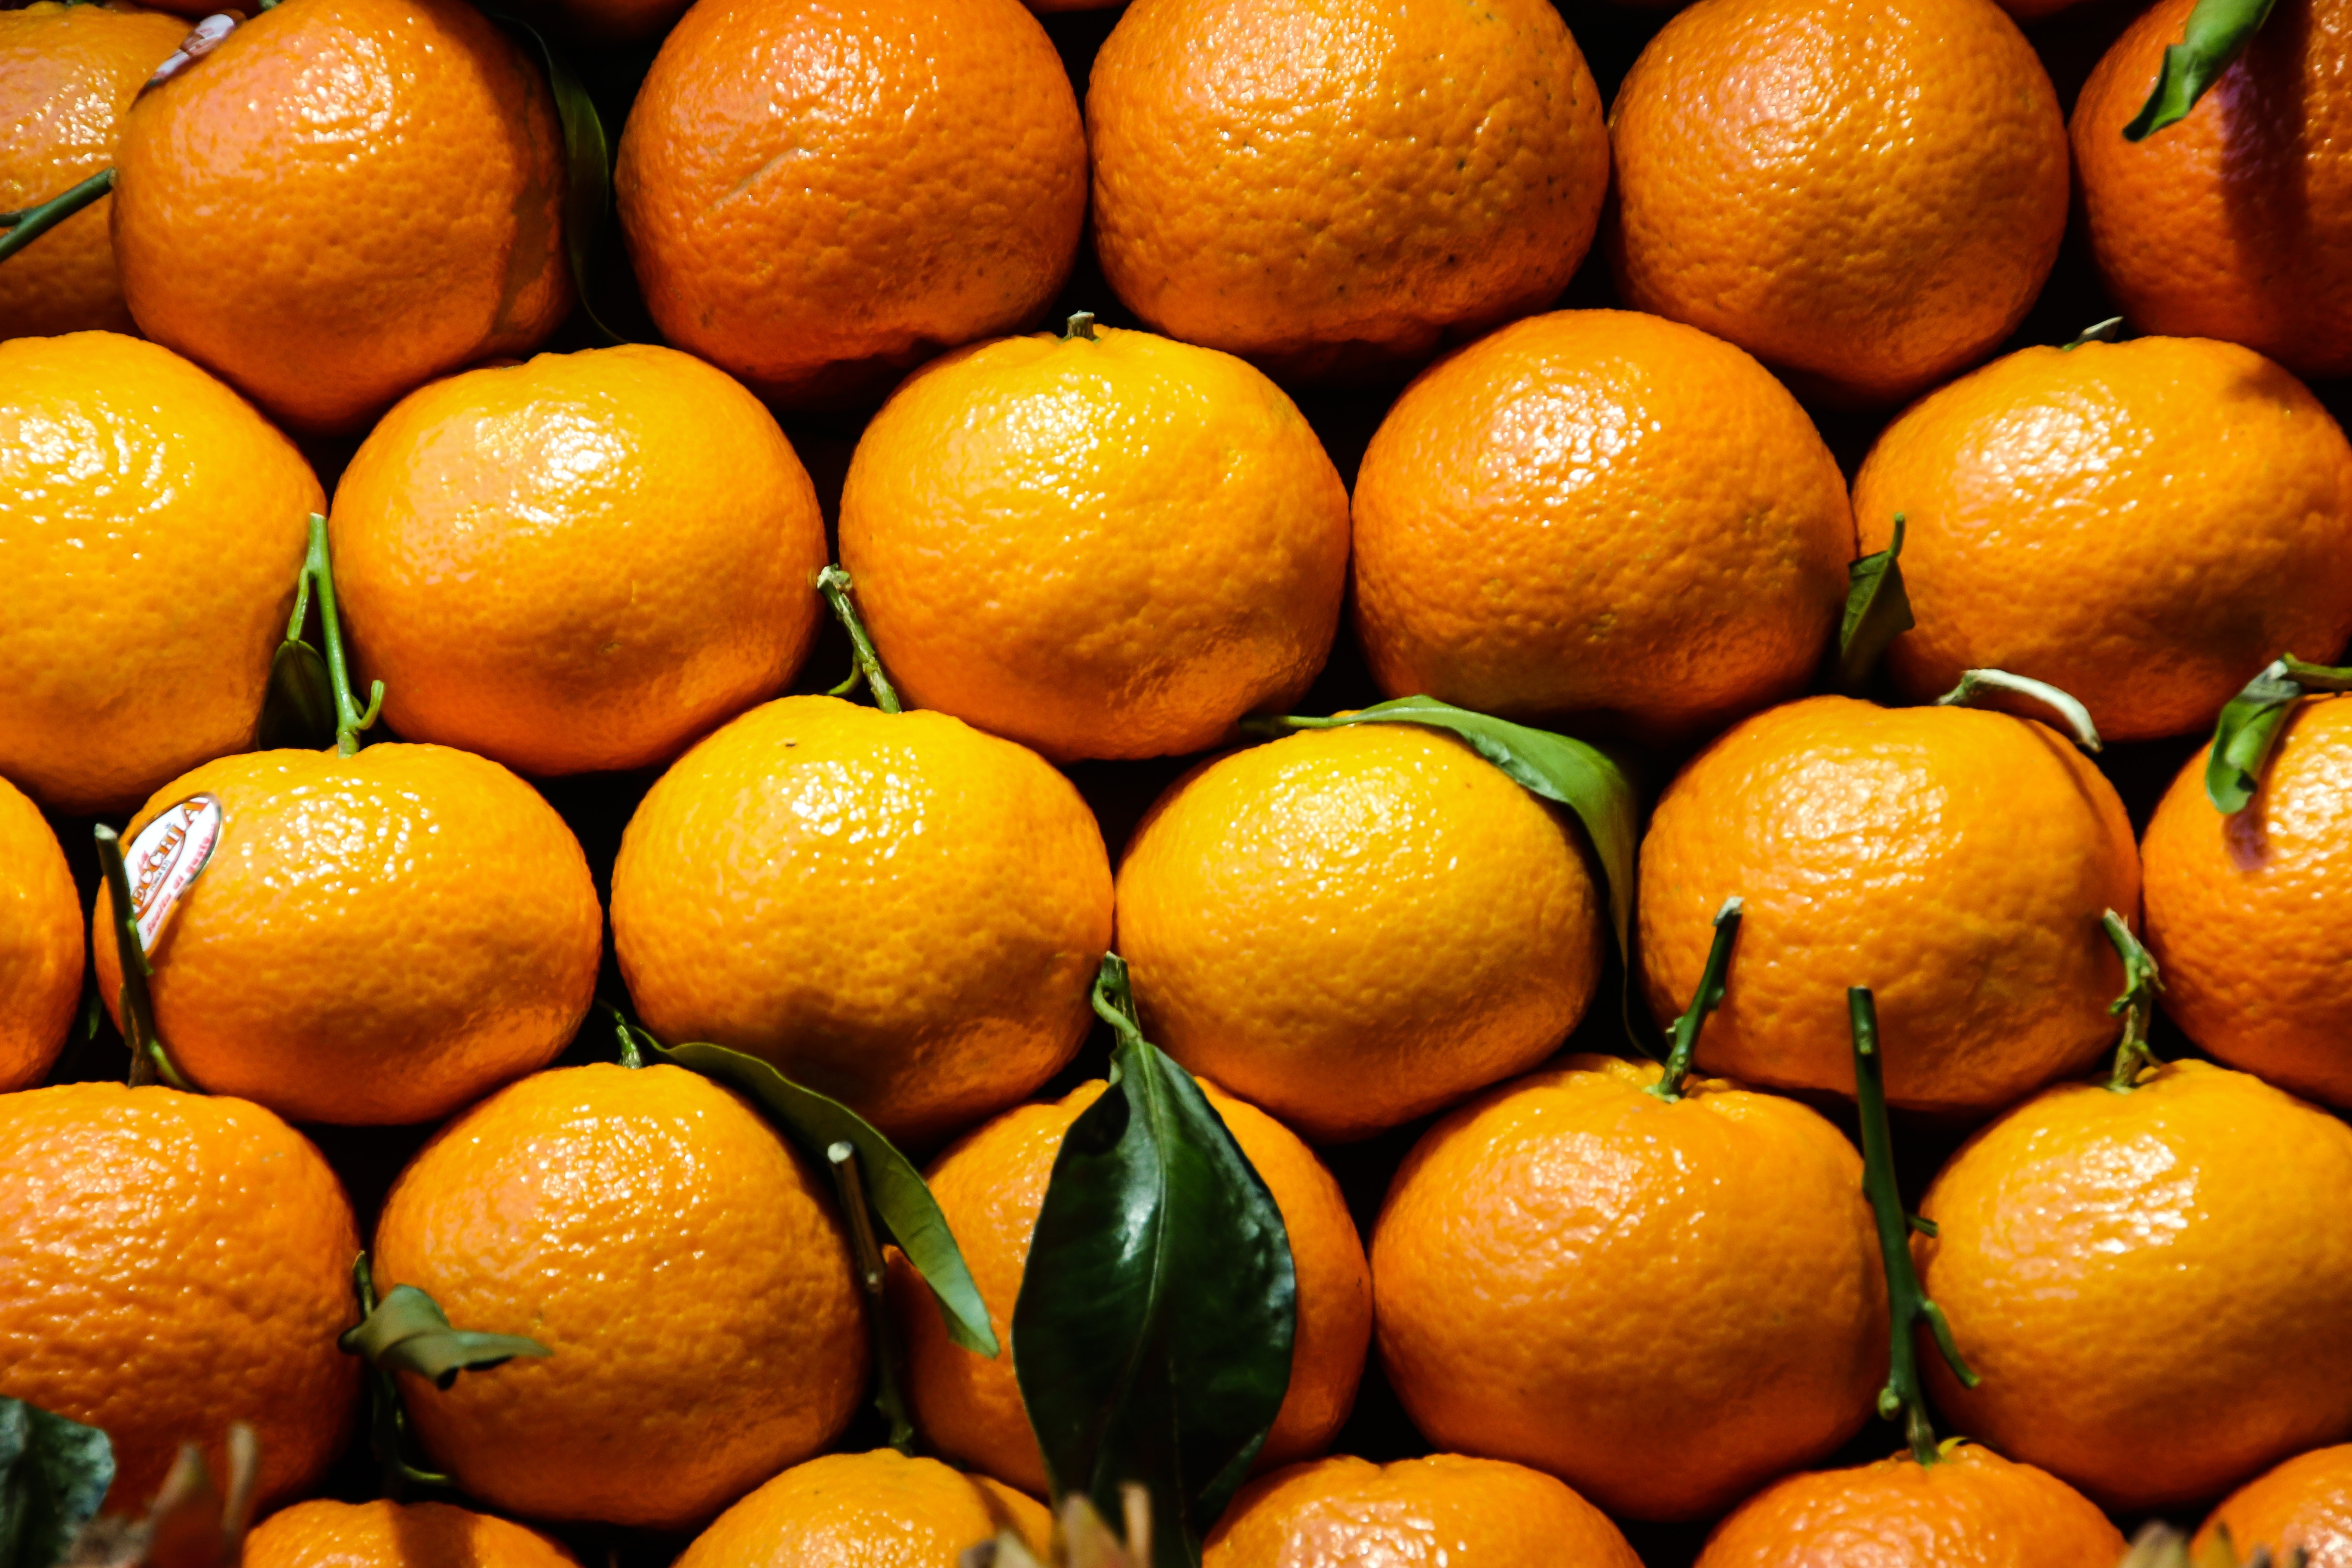
plant, fruit, sweet, orange, food, produce, market, eat, tangerine, mandarin, clementine, vegetarian food, vitamins, bless you, citrus, citrus fruits, flowering plant, bitter orange, fruit market, mandarin orange, land plant, sweet lemon, tangelo, valencia orange